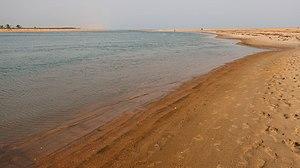
À l'origine, la Bouche du Roy désigne l'embouchure du fleuve Mono au sud du Bénin. Il s'agirait de la traduction française erronée de l'expression portugaise « a boca do rio » signifiant l'embouchure du fleuve.